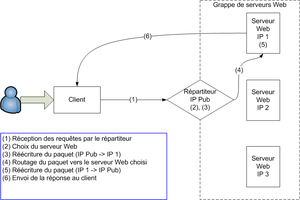
Routage niveau 4 par simple réécriture du paquet
L’équilibrage de charge des serveurs Web, ou répartition de charge des serveurs Web, regroupe l’ensemble des mécanismes utilisés pour distribuer les requêtes HTTP sur de multiples serveurs Web.